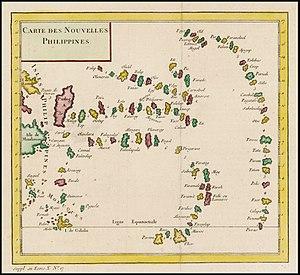
Carte des Nouvelles Philippines datée de 1705
Fais est un atoll surélevé situé approximativement à 87 kilomètres à l'est d'Ulithi et 251 km au nord-est de Yap, dans les îles Carolines dans l'océan Pacifique. Il appartient aux îles extérieures de Yap. Du point de vue administratif, c'est une municipalité de l'État de Yap, dans les États fédérés de Micronésie.